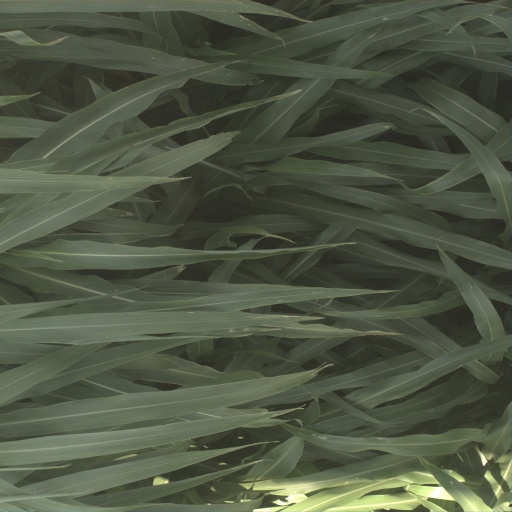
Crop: sorghum